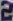
Number: 2